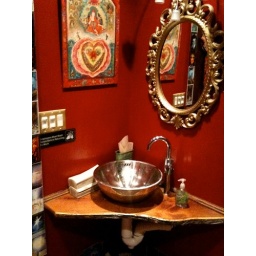
The sink in a bathroom in a pizza joint in Bisbee. It was a marvelously decorated restaurant.